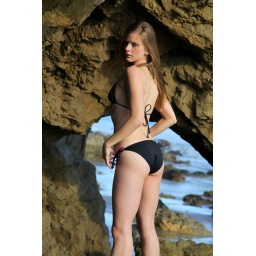
Photoshoot of a pretty model with long blonde hair and blue eyes in a black bikini.